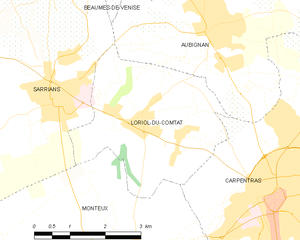
Carte des communes françaises Loriol-du-Comtat